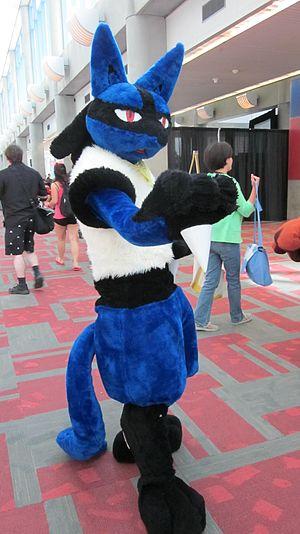
Riolu et son évolution Lucario sont deux espèces de Pokémon de quatrième génération.